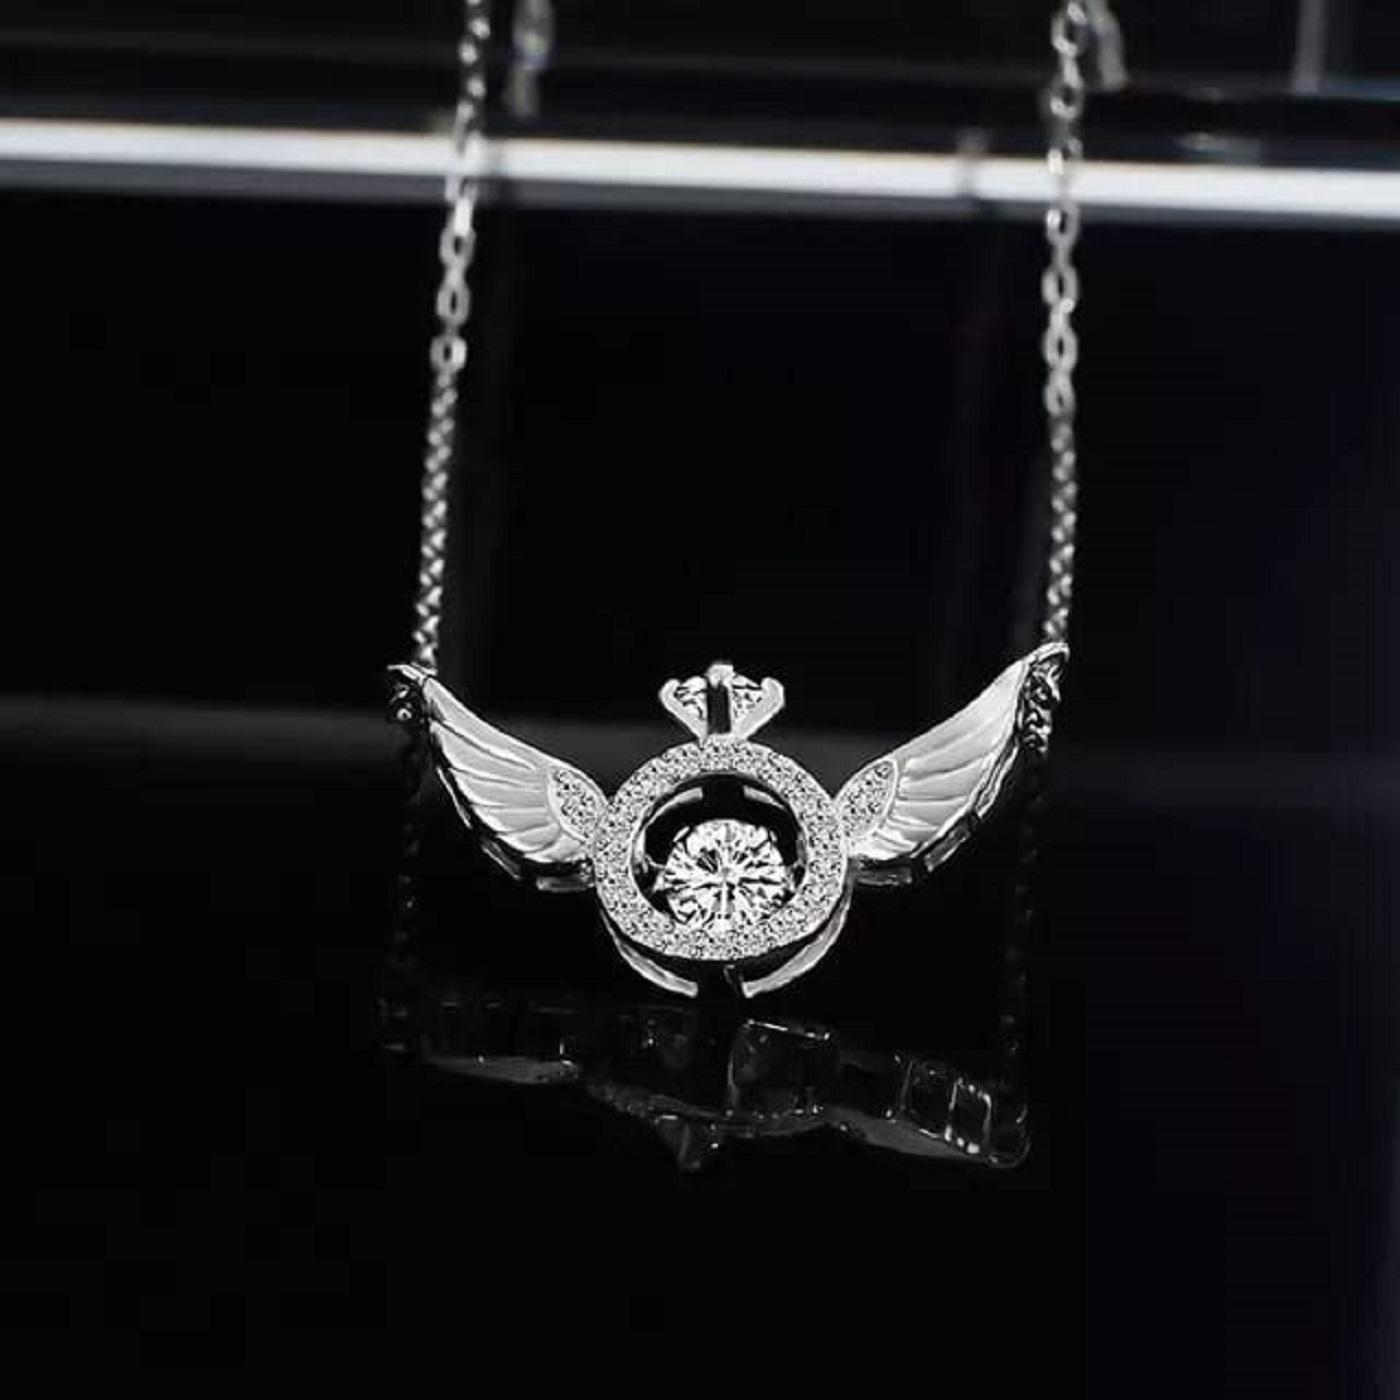
AJS Silver Plated Elegent Pendant Necklace for Women | Jewelry Wings Necklaces For Women necklace set | fashion necklace for women | Pendants Jewellery Gifts for Her | locket chain (Pack Of -1)
Type: Necklaces & Pendants
Brand: AJS
Price: Rs. 219
 Introducing the AJS Stylish and Fashionable Pendant Necklace, a timeless piece of jewelry that effortlessly combines style and sentimentality. Designed for both women and men, this necklace is not just a fashion statement; it's a symbol of love, connection, and personal style.Key Features:Stylish Design: Our pendant necklace boasts a chic and contemporary design that appeals to both fashion-forward women and men. It's a versatile accessory that complements a wide range of outfits, from casual wear to formal attire.Unisex Appeal: This necklace is thoughtfully crafted to cater to both genders, making it an excellent choice for couples as well. Whether you're looking for matching necklaces to symbolize your bond or a striking accessory to express your individuality, the AJS pendant necklace fits the bill.Premium Quality: We take pride in our commitment to quality. Crafted from high-quality materials, this necklace is not only stylish but also built to last. You can trust that it will retain its shine and beauty, even with every day wear.Versatile Pairing: This pendant necklace is a versatile addition to any jewelry collection. Whether you're dressing up for a romantic date, a special occasion, or simply want to elevate your everyday look, it effortlessly adds an elegant touch to your ensemble.Symbol of Connection: For couples, this necklace can serve as a meaningful symbol of your connection and commitment to one another. Its design reflects the idea of two unique individuals coming together to create a harmonious and beautiful union.Thoughtful Gift: Looking for the perfect gift for your significant other, a close friend, or a loved one? The AJS Pendant Necklace is a thoughtful and heartfelt gesture that shows you care. It's ideal for birthdays, anniversaries, or any occasion that calls for a meaningful present.Elevate your style and express your love with the AJS Stylish and Fashionable Pendant Necklace. This piece not only enhances your personal style but also signifies your bond with someone special. Whether you wear it as a symbol of your relationship or as a standalone fashion accessory, this necklace is a beautiful reflection of your taste and sentiment. Embrace style, embrace connection, embrace AJS.Disclaimer:We value your satisfaction and strive to provide high-quality products and services.
Features: AJS Stylish Pendant Necklace,Exquisite and fashionable design,Perfect as a thoughtful gift option,Unique and eye-catching pendant designs,Adds a touch of elegance to any outfit,Comfortable to wear for extended periods,Crafted to enhance your personal style,A meaningful accessory for various occasions,Elevate your look with this beautiful necklace